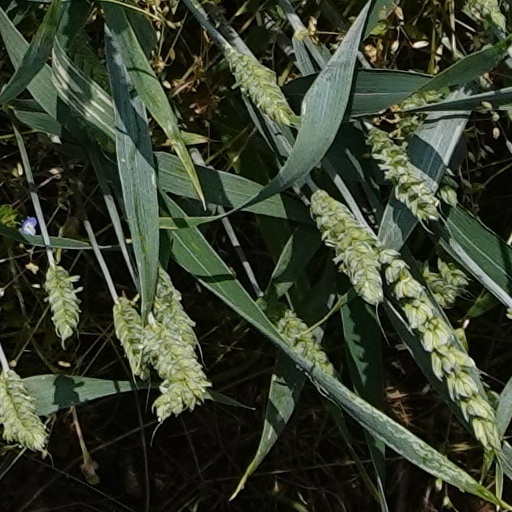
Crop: wheat